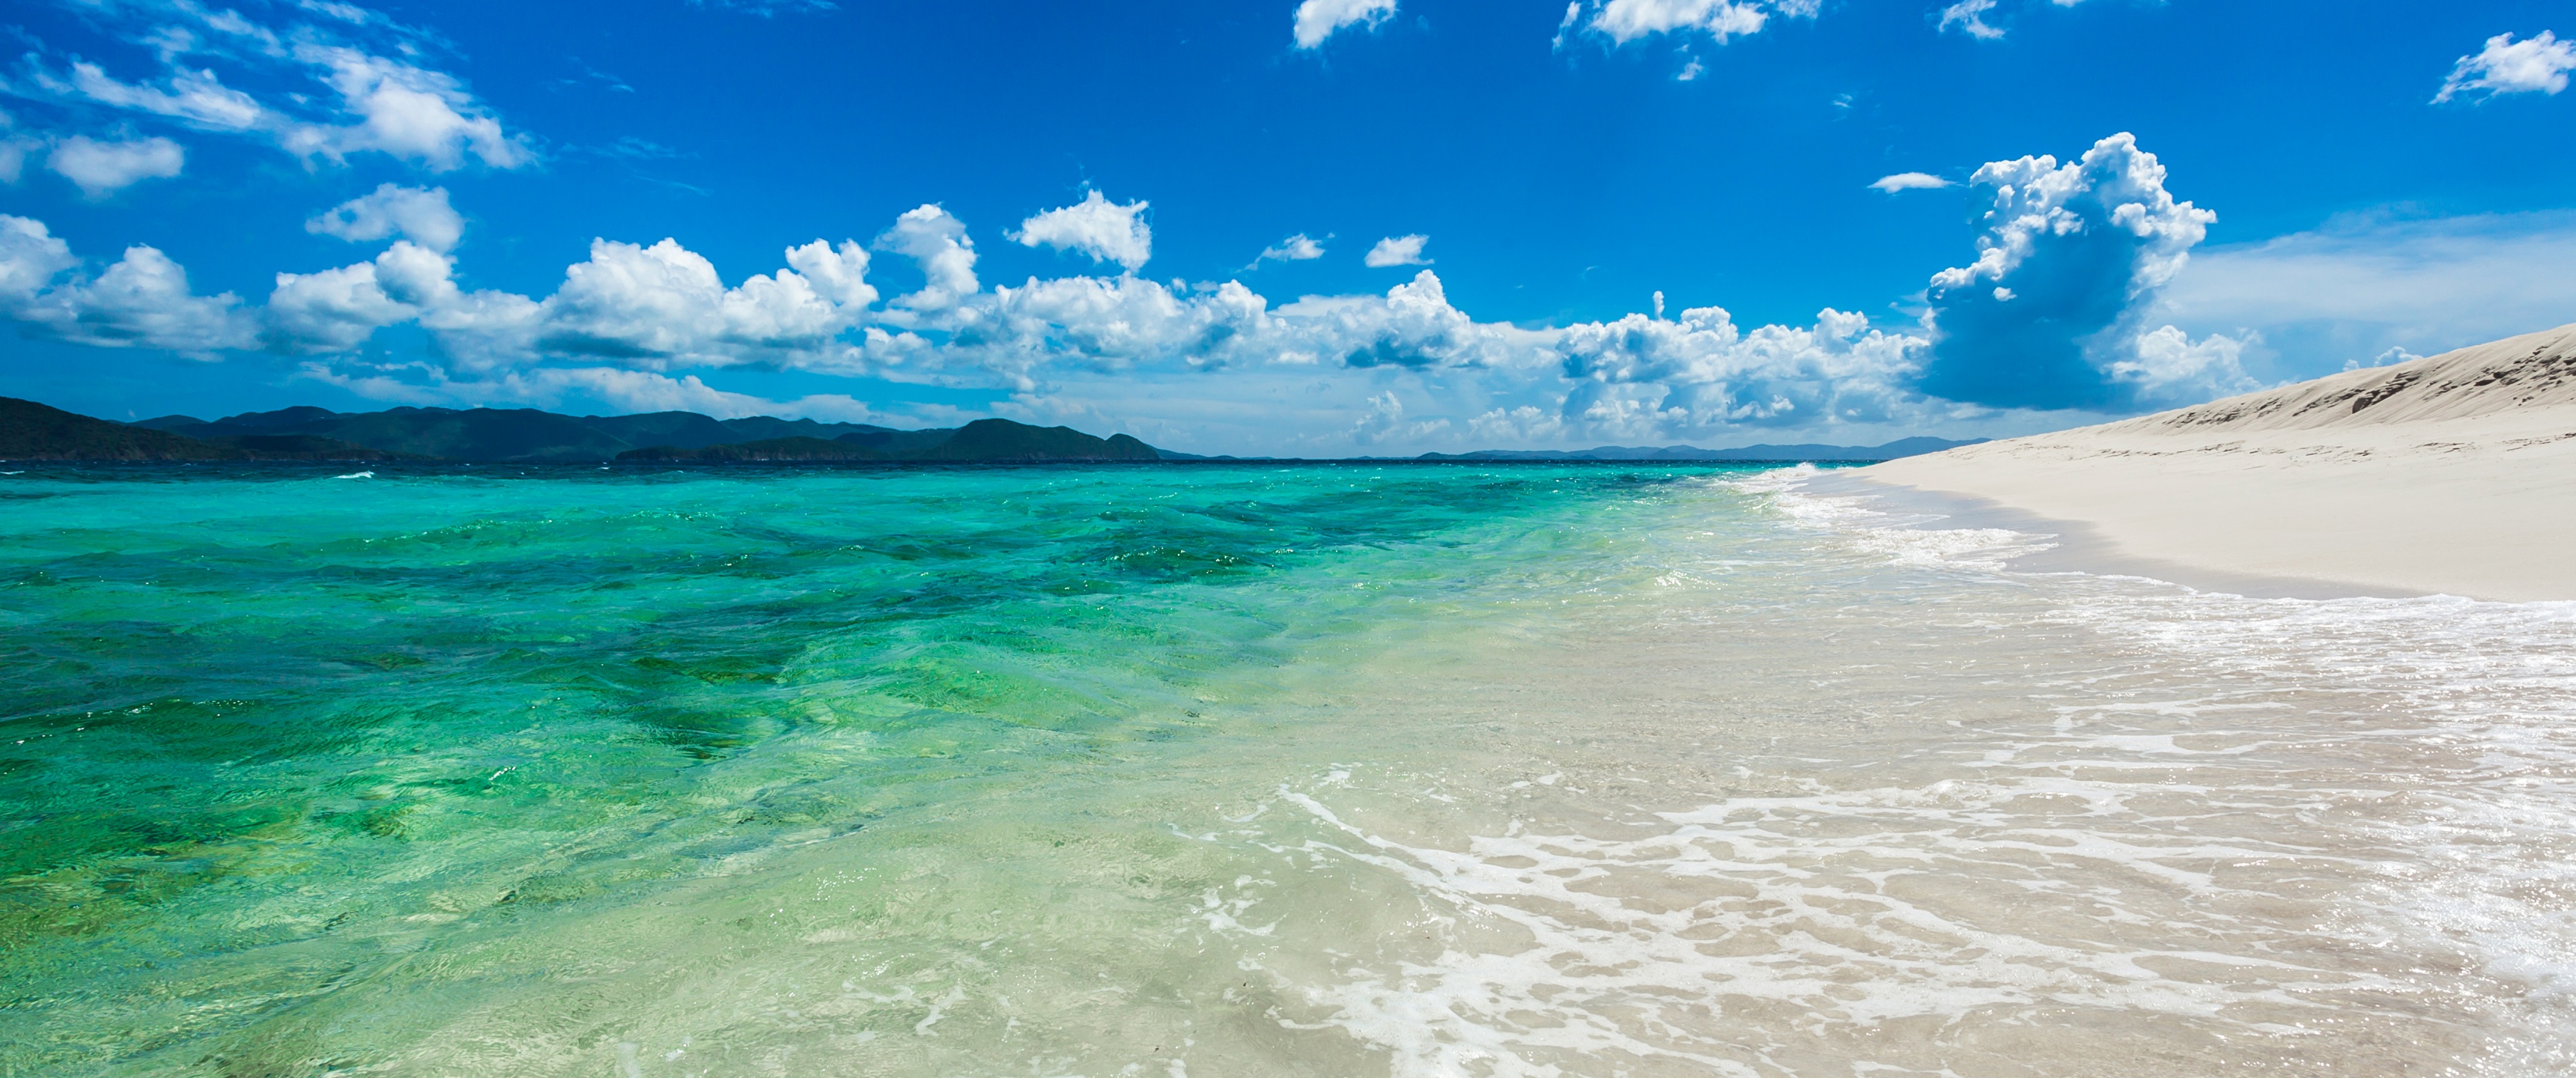
sea, cloud, water, sky, blue, natural landscape, coastal and oceanic landforms, cumulus, horizon, wind wave, landscape, beach, shore, island, wind, meteorological phenomenon, caribbean, electric blue, wave, coast, tropics, headland, hill, sound, bay, ocean, palm tree, sand, panorama, tourism, tree, tide, inlet, promontory